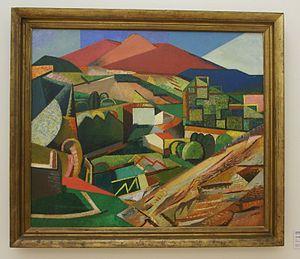
L' école des beaux-arts de Lille, est une école d'art et d'architecture française fondée en 1755 qui a fourni des peintres, sculpteurs et architectes jusqu'au XXᵉ siècle, dont plusieurs prix de Rome.